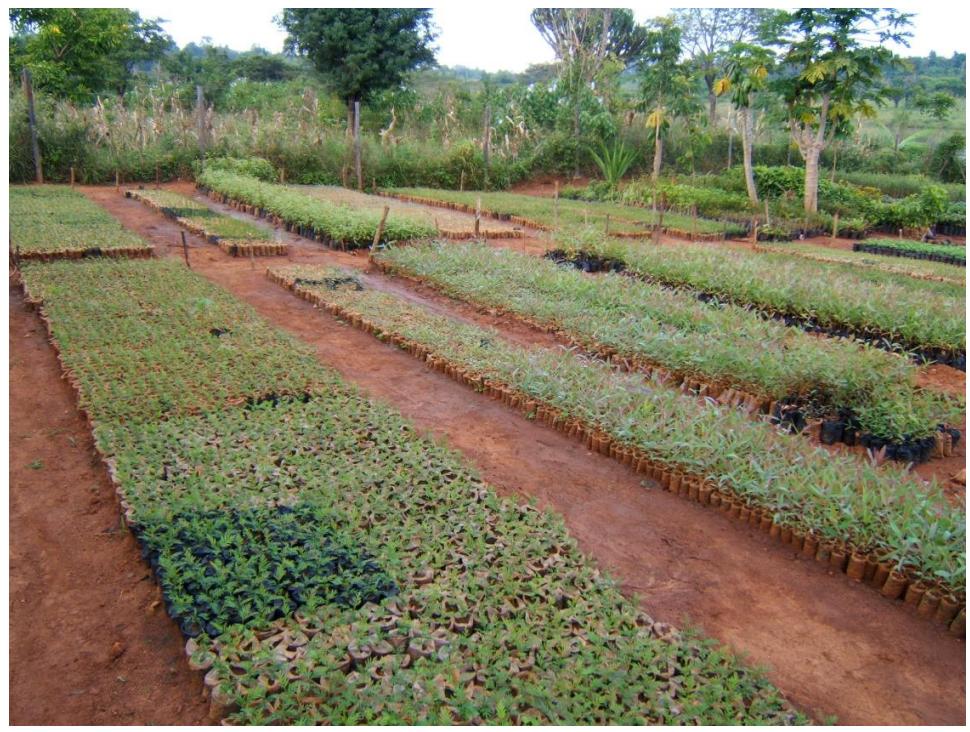
Miche ya mingi ya mimea mbalimbali imepangwa katika mpangilio maalum katika makundi tofauti, kila kundi likiwakilisha aina tofauti ya miti ya misitu, mandhari eneo hii inaonesha dhamira ya hifadhi na uendelezaji wa misitu nchini.